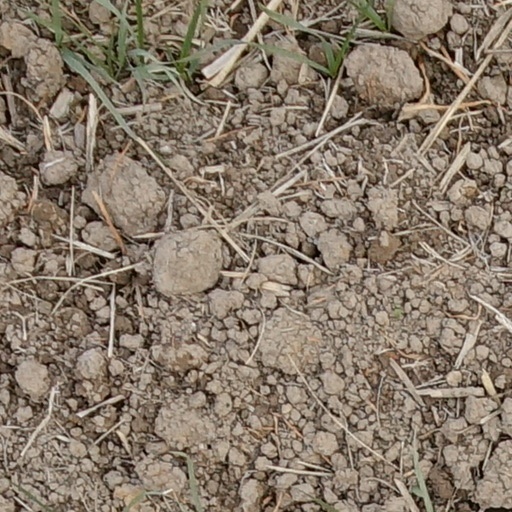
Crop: wheat